Lewis Hamilton

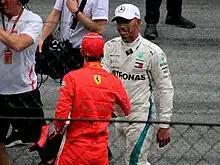

In , whilst Ferrari once again held the upper hand, Hamilton and Vettel engaged in a much closer battle for their fifth title—widely billed as the "Fight for Five"—they exchanged the championship lead several times until the half-way point of the season. Beginning from the —where Vettel made an error while leading and retired, and Hamilton won starting from 14th on the grid—Vettel's season unravelled with a number of driver errors in the following races. Meanwhile, Hamilton repeated his run of consecutive wins to clinch his fifth title at the for a second year running. Securing a total of 11 pole positions and race victories from 17 podium finishes, he set a new record for most points scored in a season (408). During the season, Hamilton signed a two-year contract extension with Mercedes, reported to be worth up to million per year, making him the best-paid Formula One driver in history.